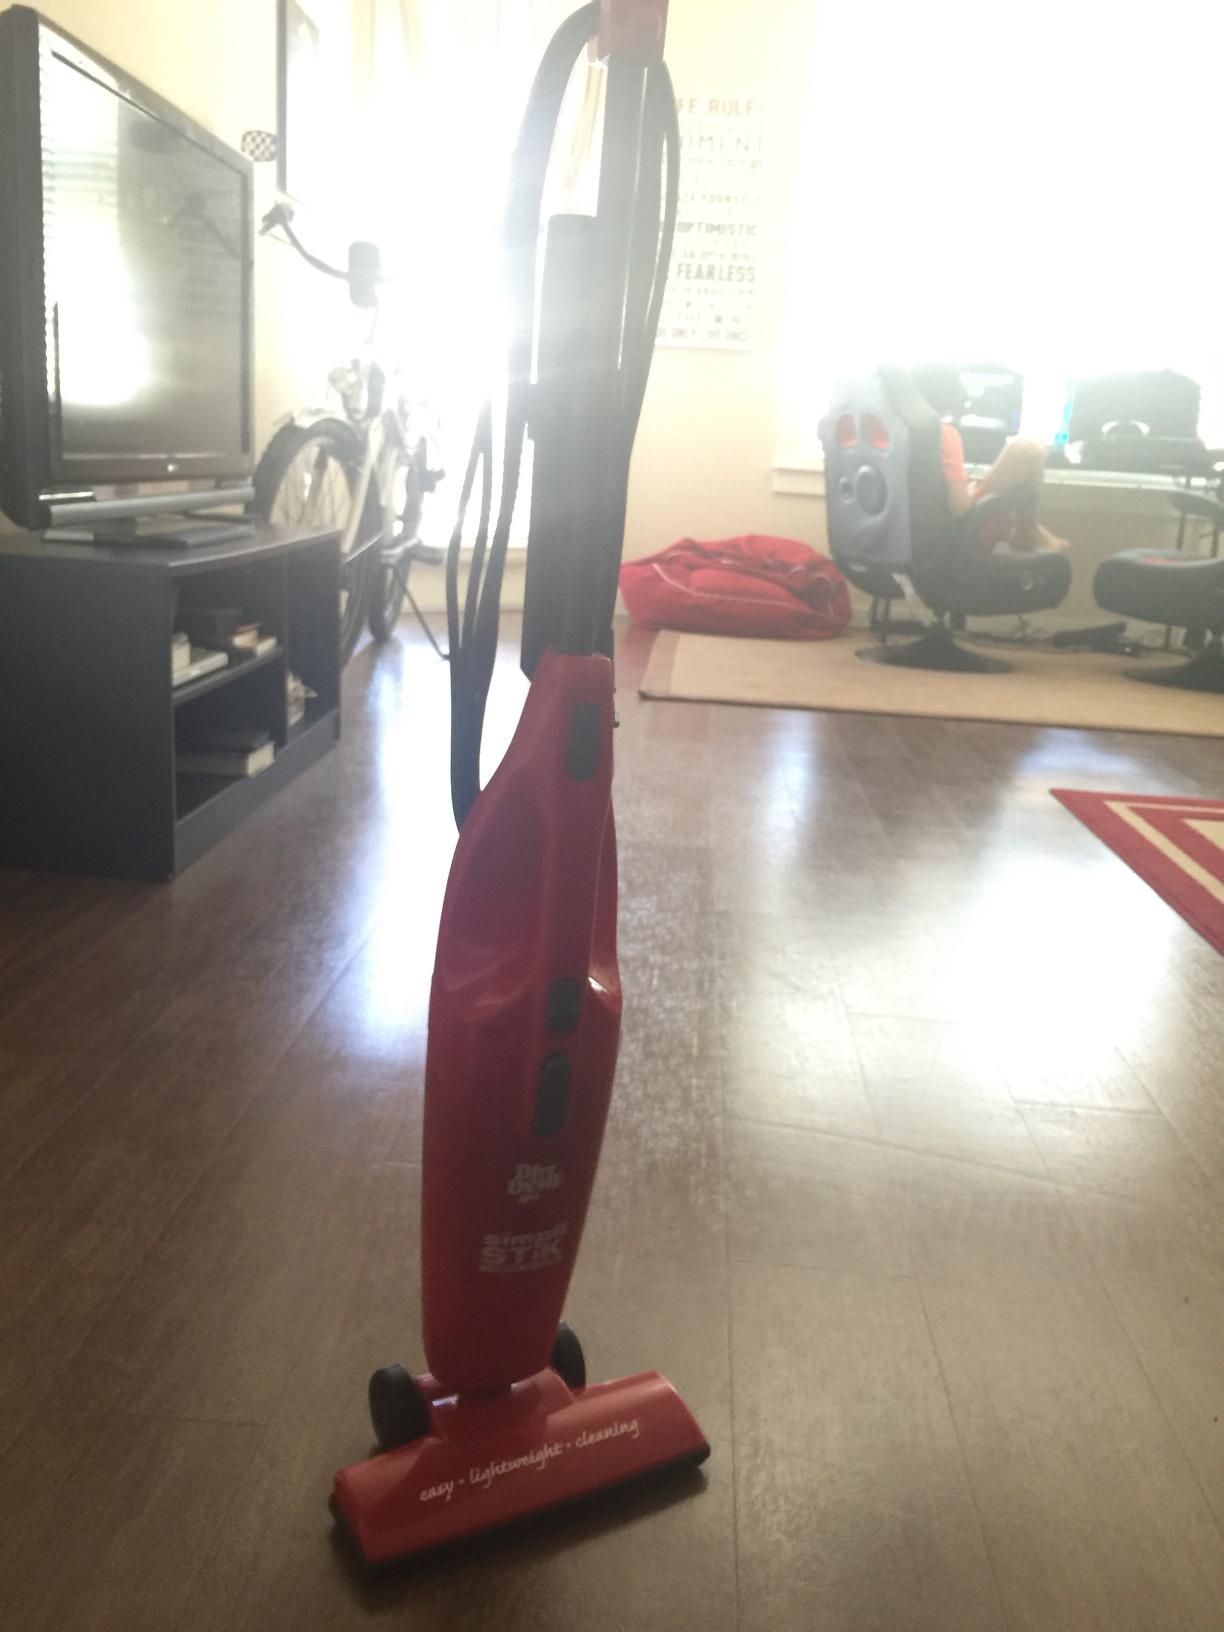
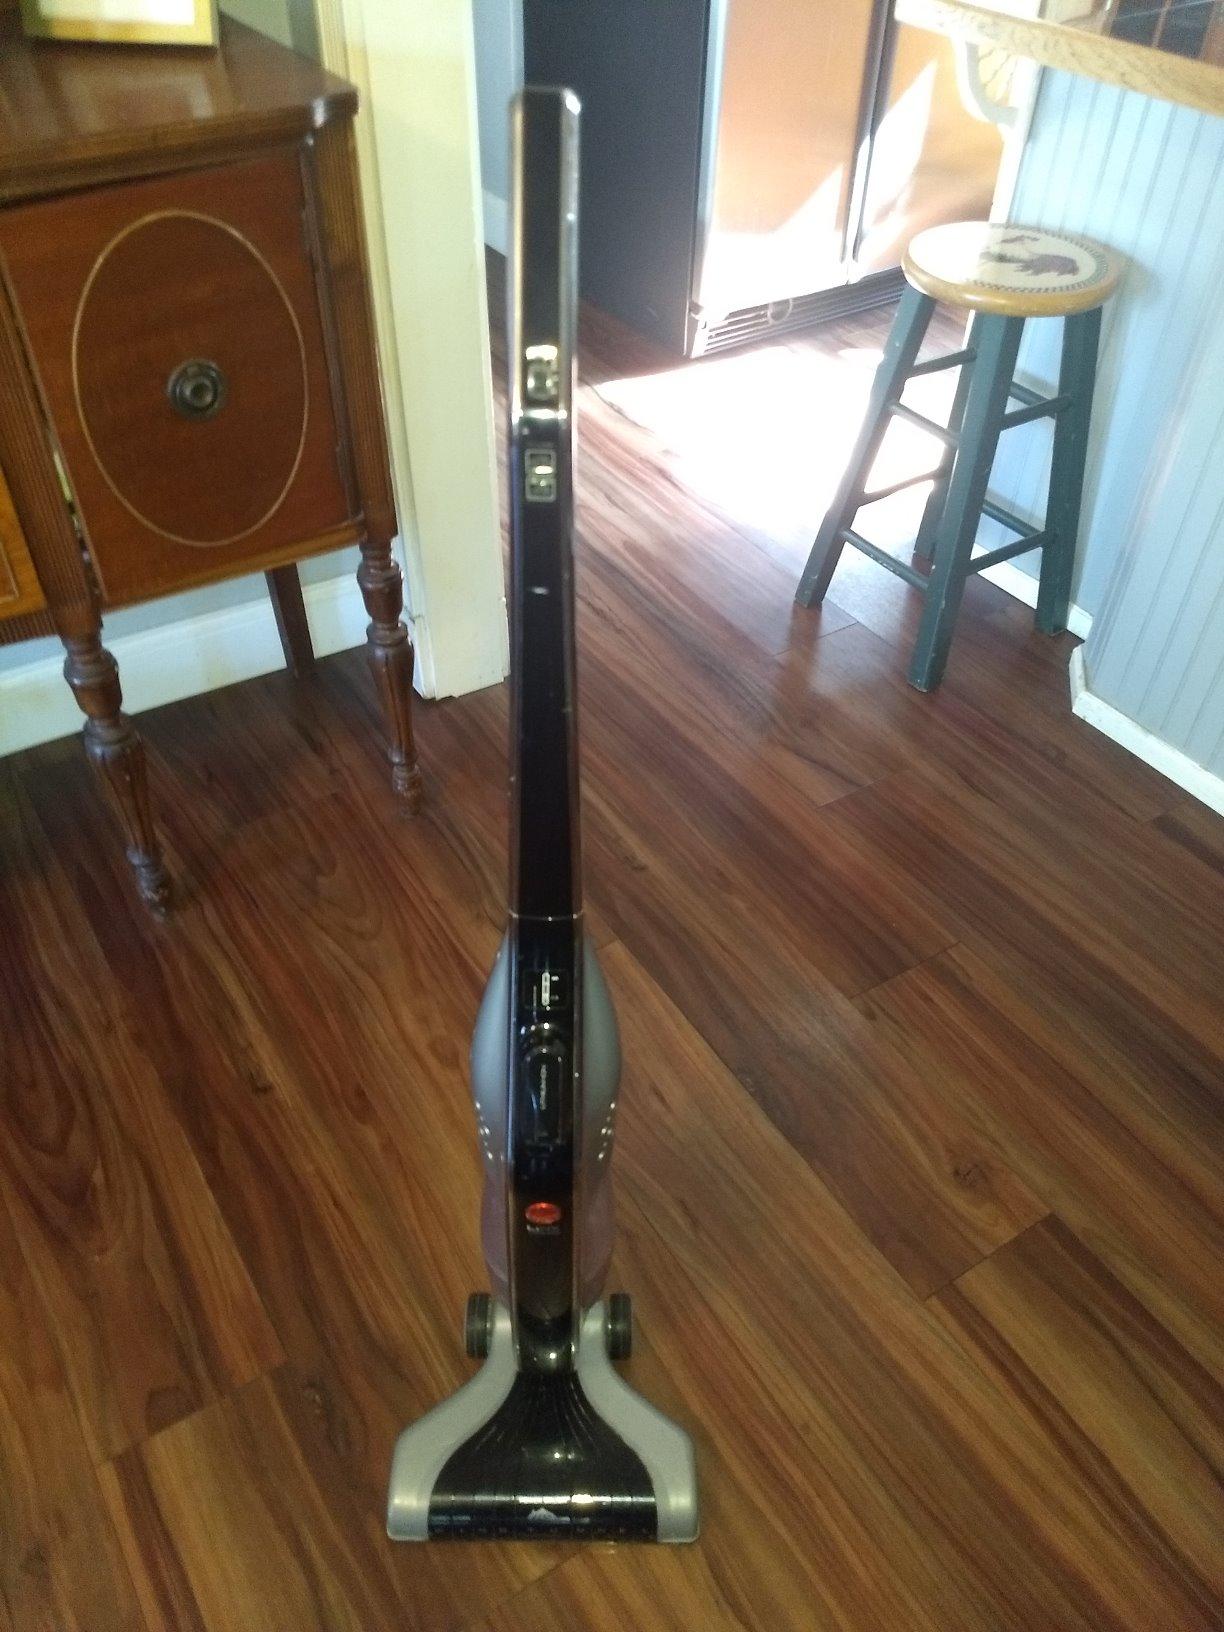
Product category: items_vacuum
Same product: no